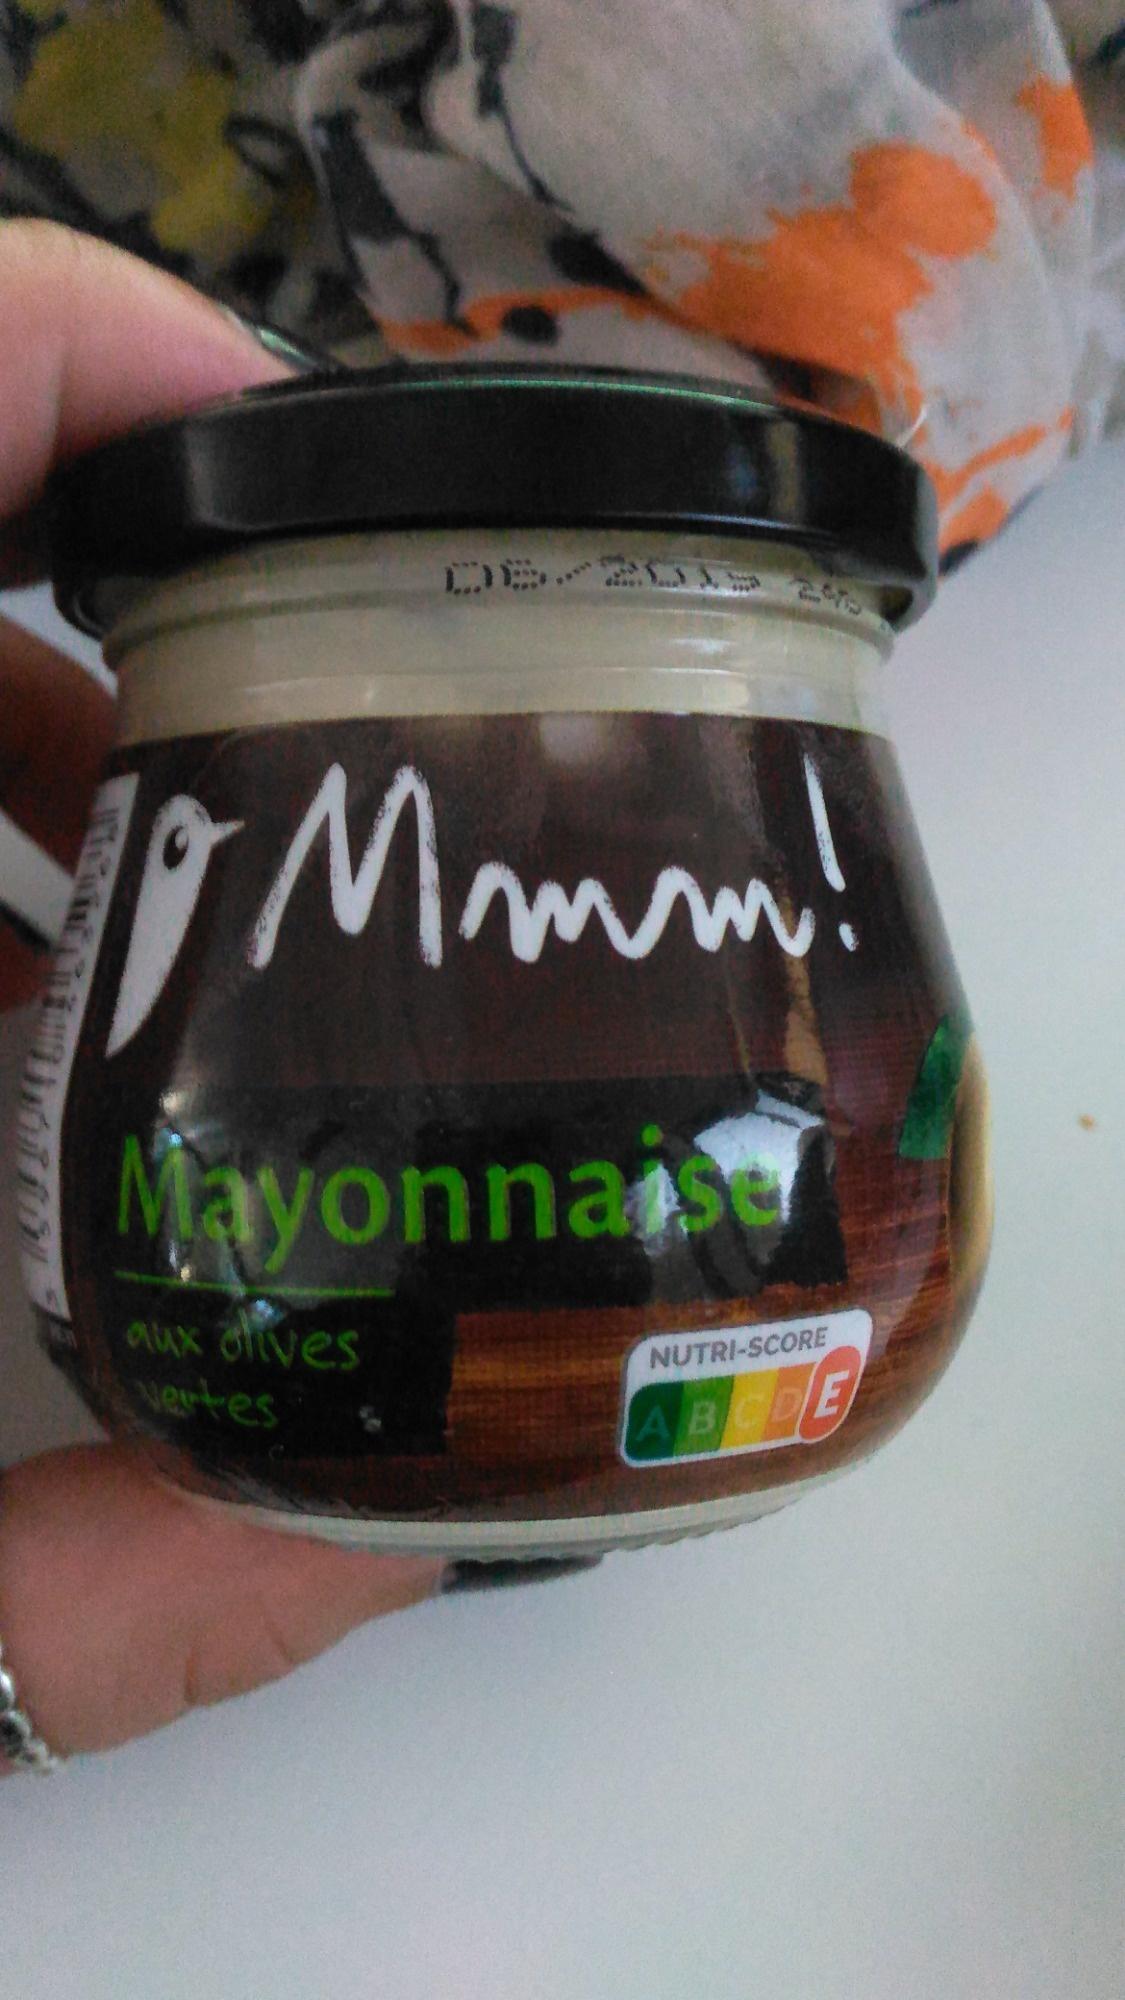
Nutri-Score label: nutriscore-e